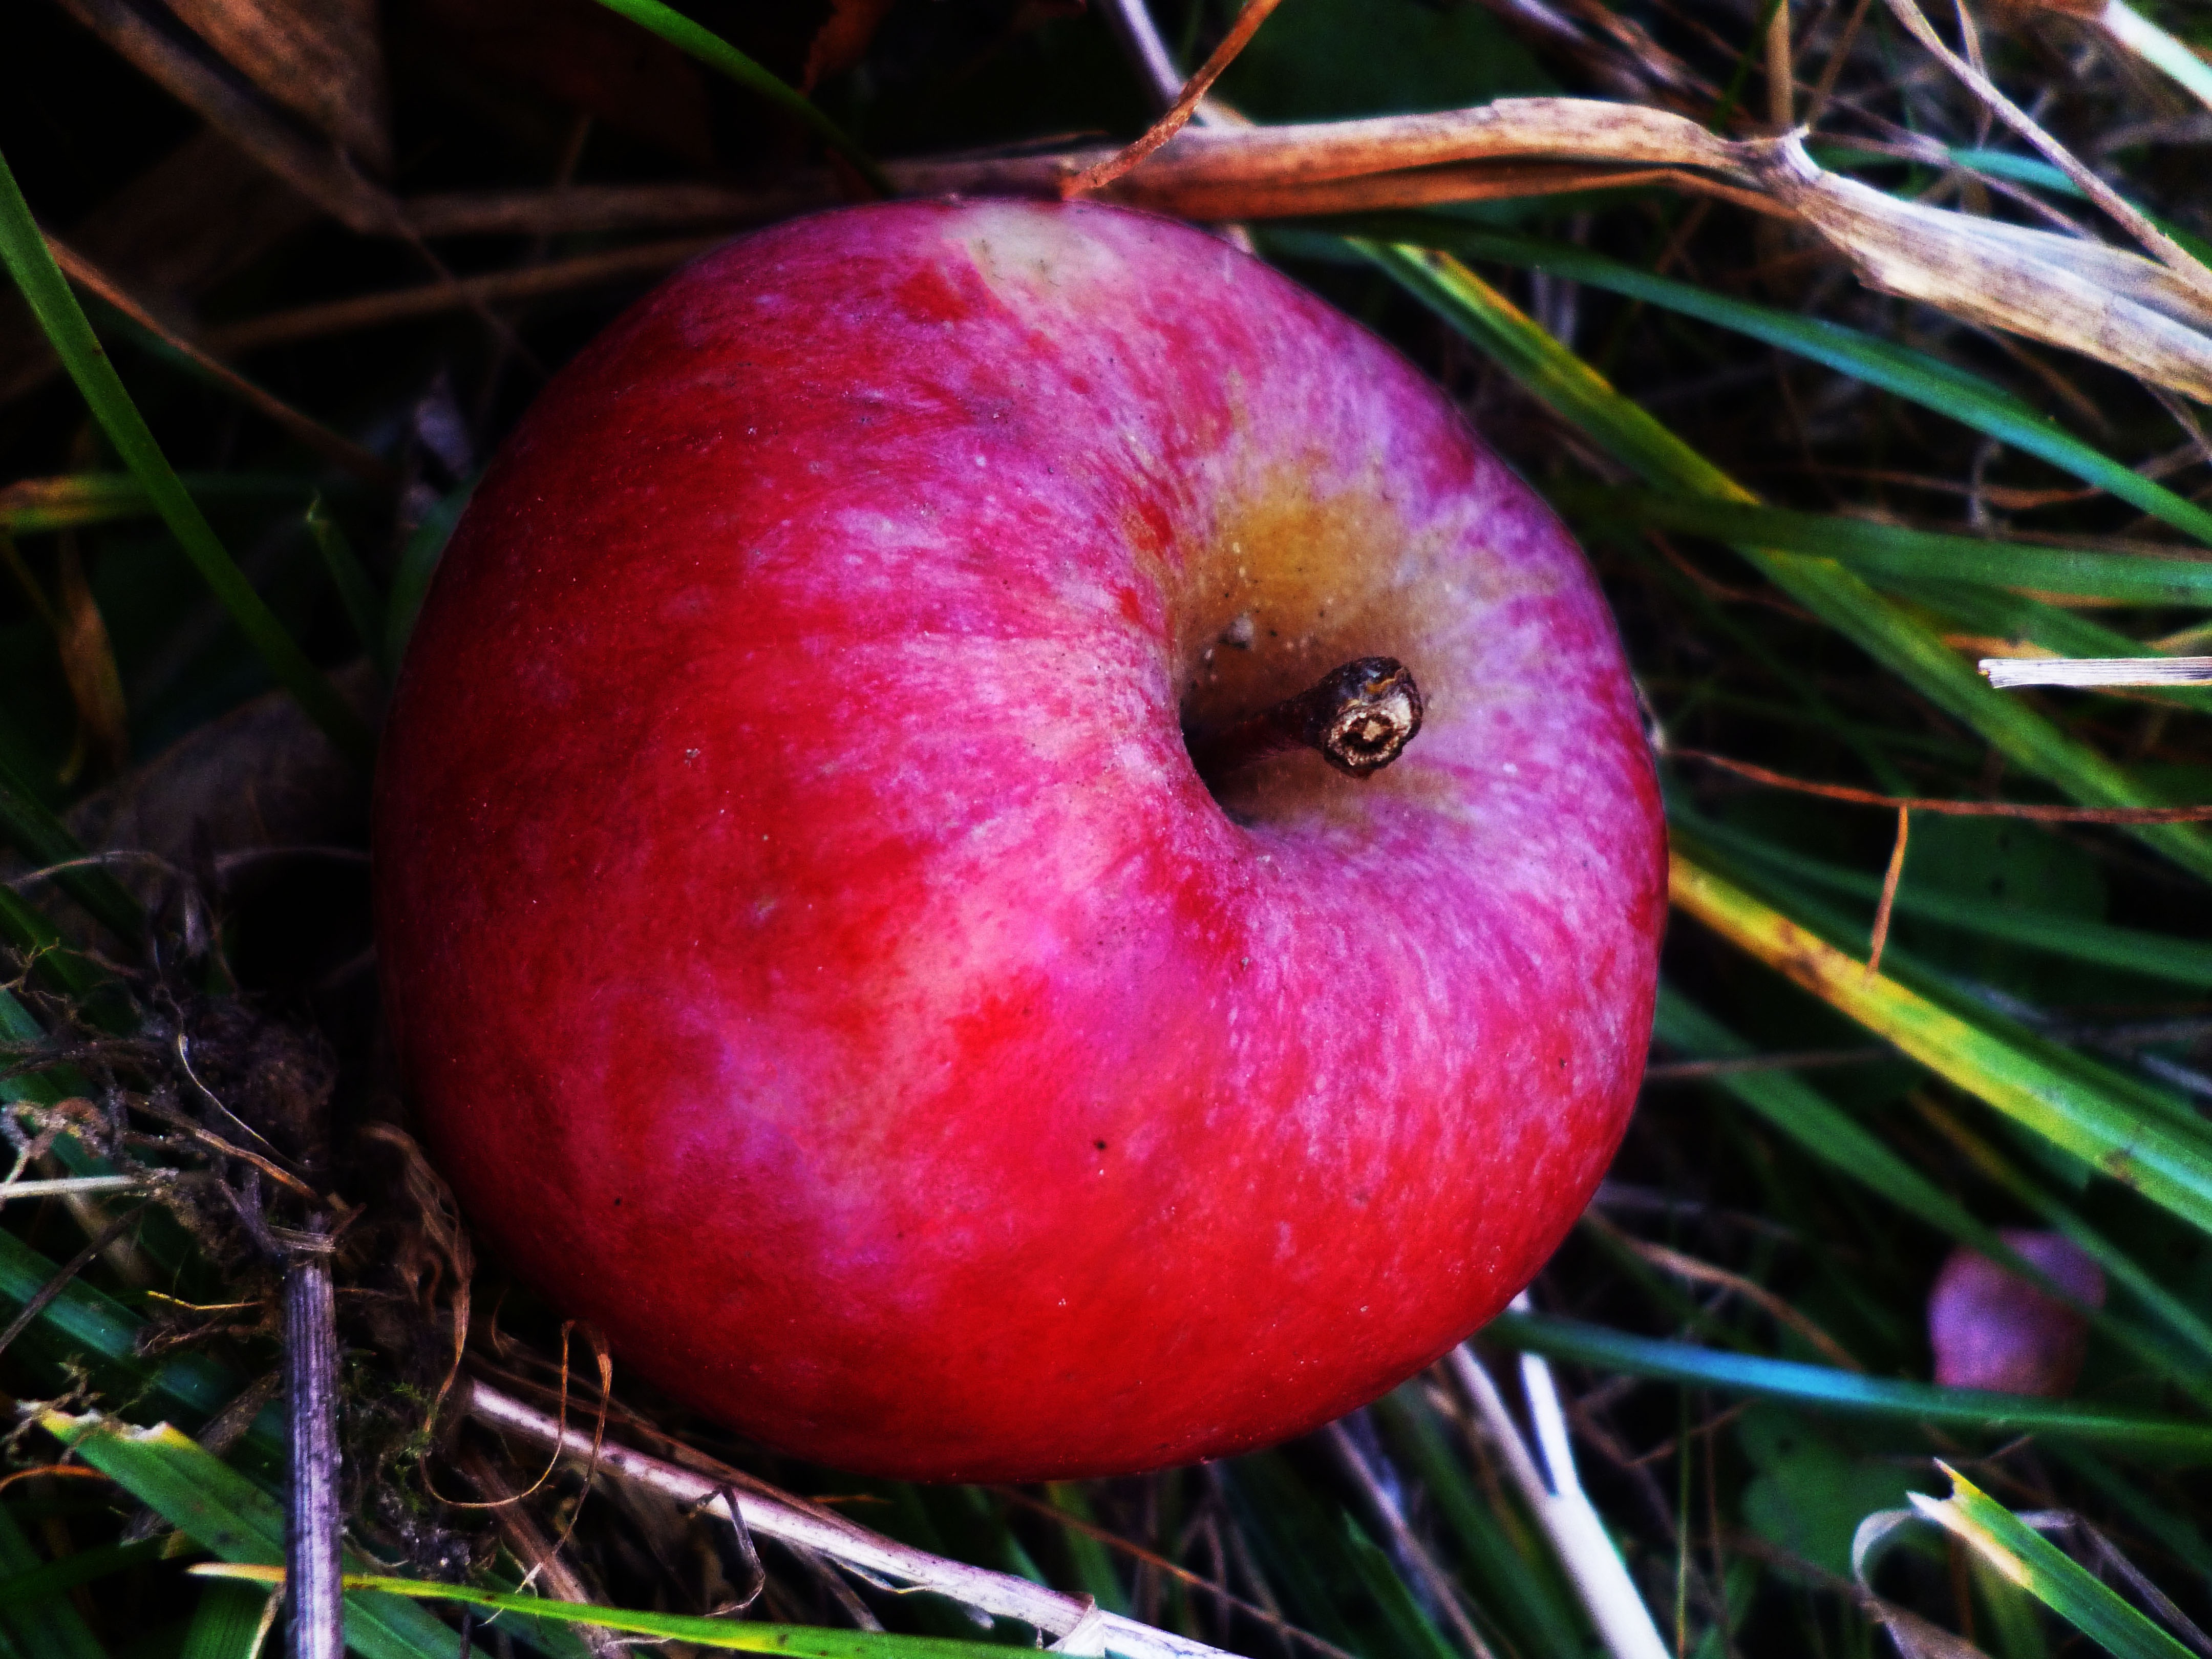
apple, tree, nature, branch, plant, fruit, leaf, flower, food, green, red, harvest, produce, autumn, flora, close up, apple tree, macro photography, flowering plant, rose family, fetus, land plant